List of people from Harvey County, Kansas

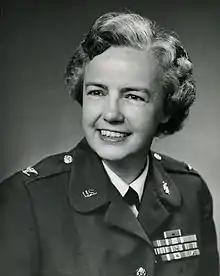
Harvey County native Elizabeth P. Hoisington as a Colonel and Director of the Women's Army Corps. She later become one of the first women in the United States Army promoted to Brigadier General.

The following is a list of people from Harvey County, Kansas. Inclusion on the list should be reserved for notable people past and present who have resided in the county, either in cities or rural areas.